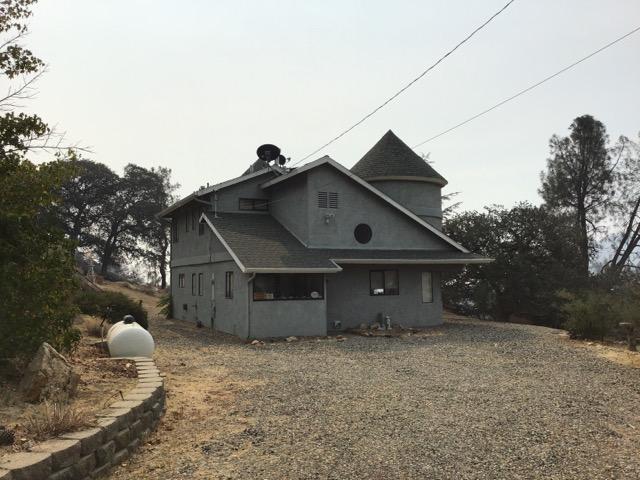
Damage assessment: no_damage